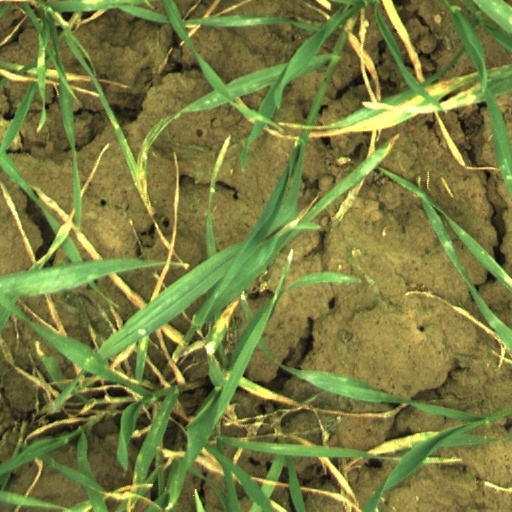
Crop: wheat